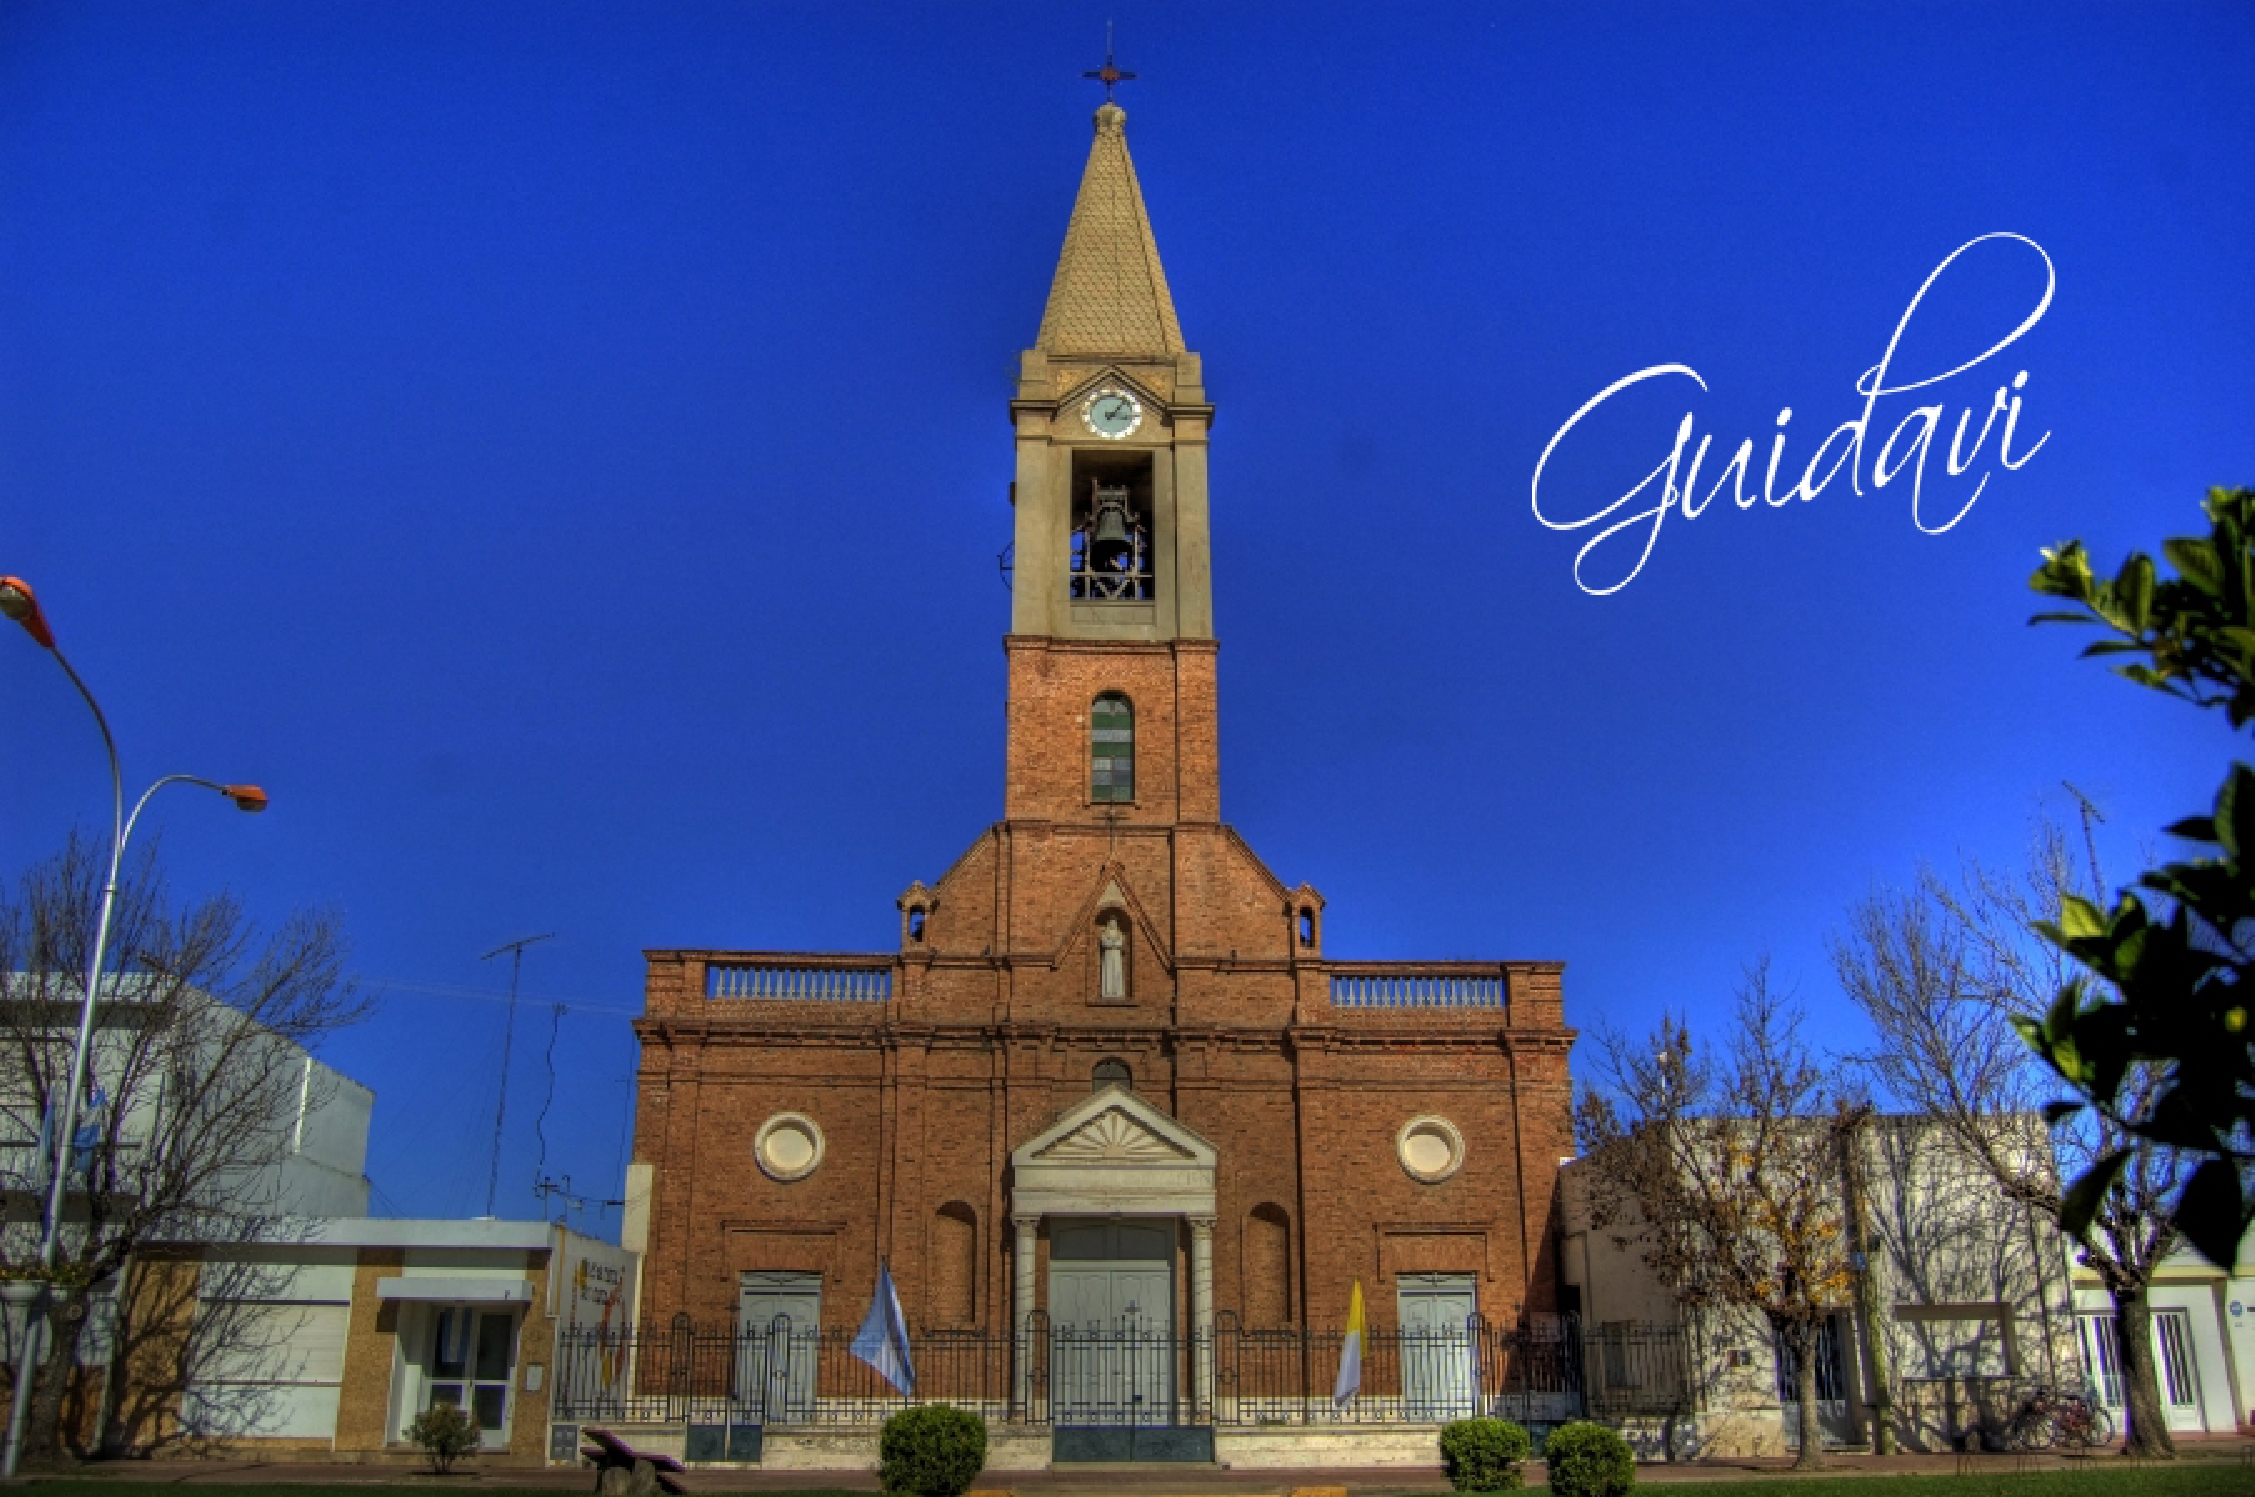
natural, landmark, steeple, sky, building, church, architecture, place of worship, tower, spire, parish, tree, bell tower, chapel, city, tourist attraction, monument, night, house, facade